Paluzza

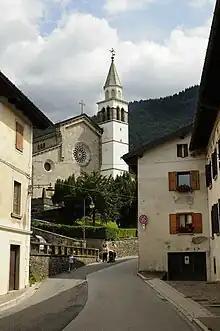
The Church of Santa Maria

Paluzza is a (municipality) in the Regional decentralization entity of Udine in the Italian region of Friuli-Venezia Giulia.